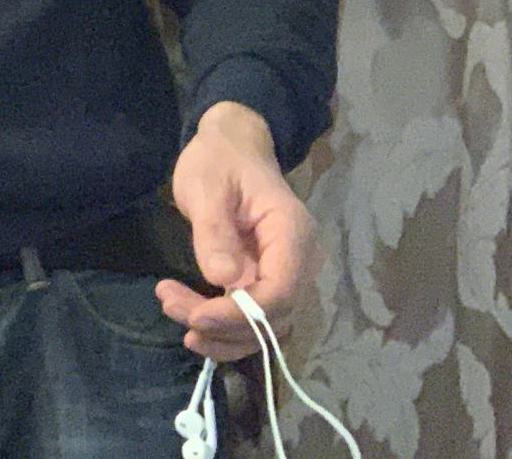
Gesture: no_gesture